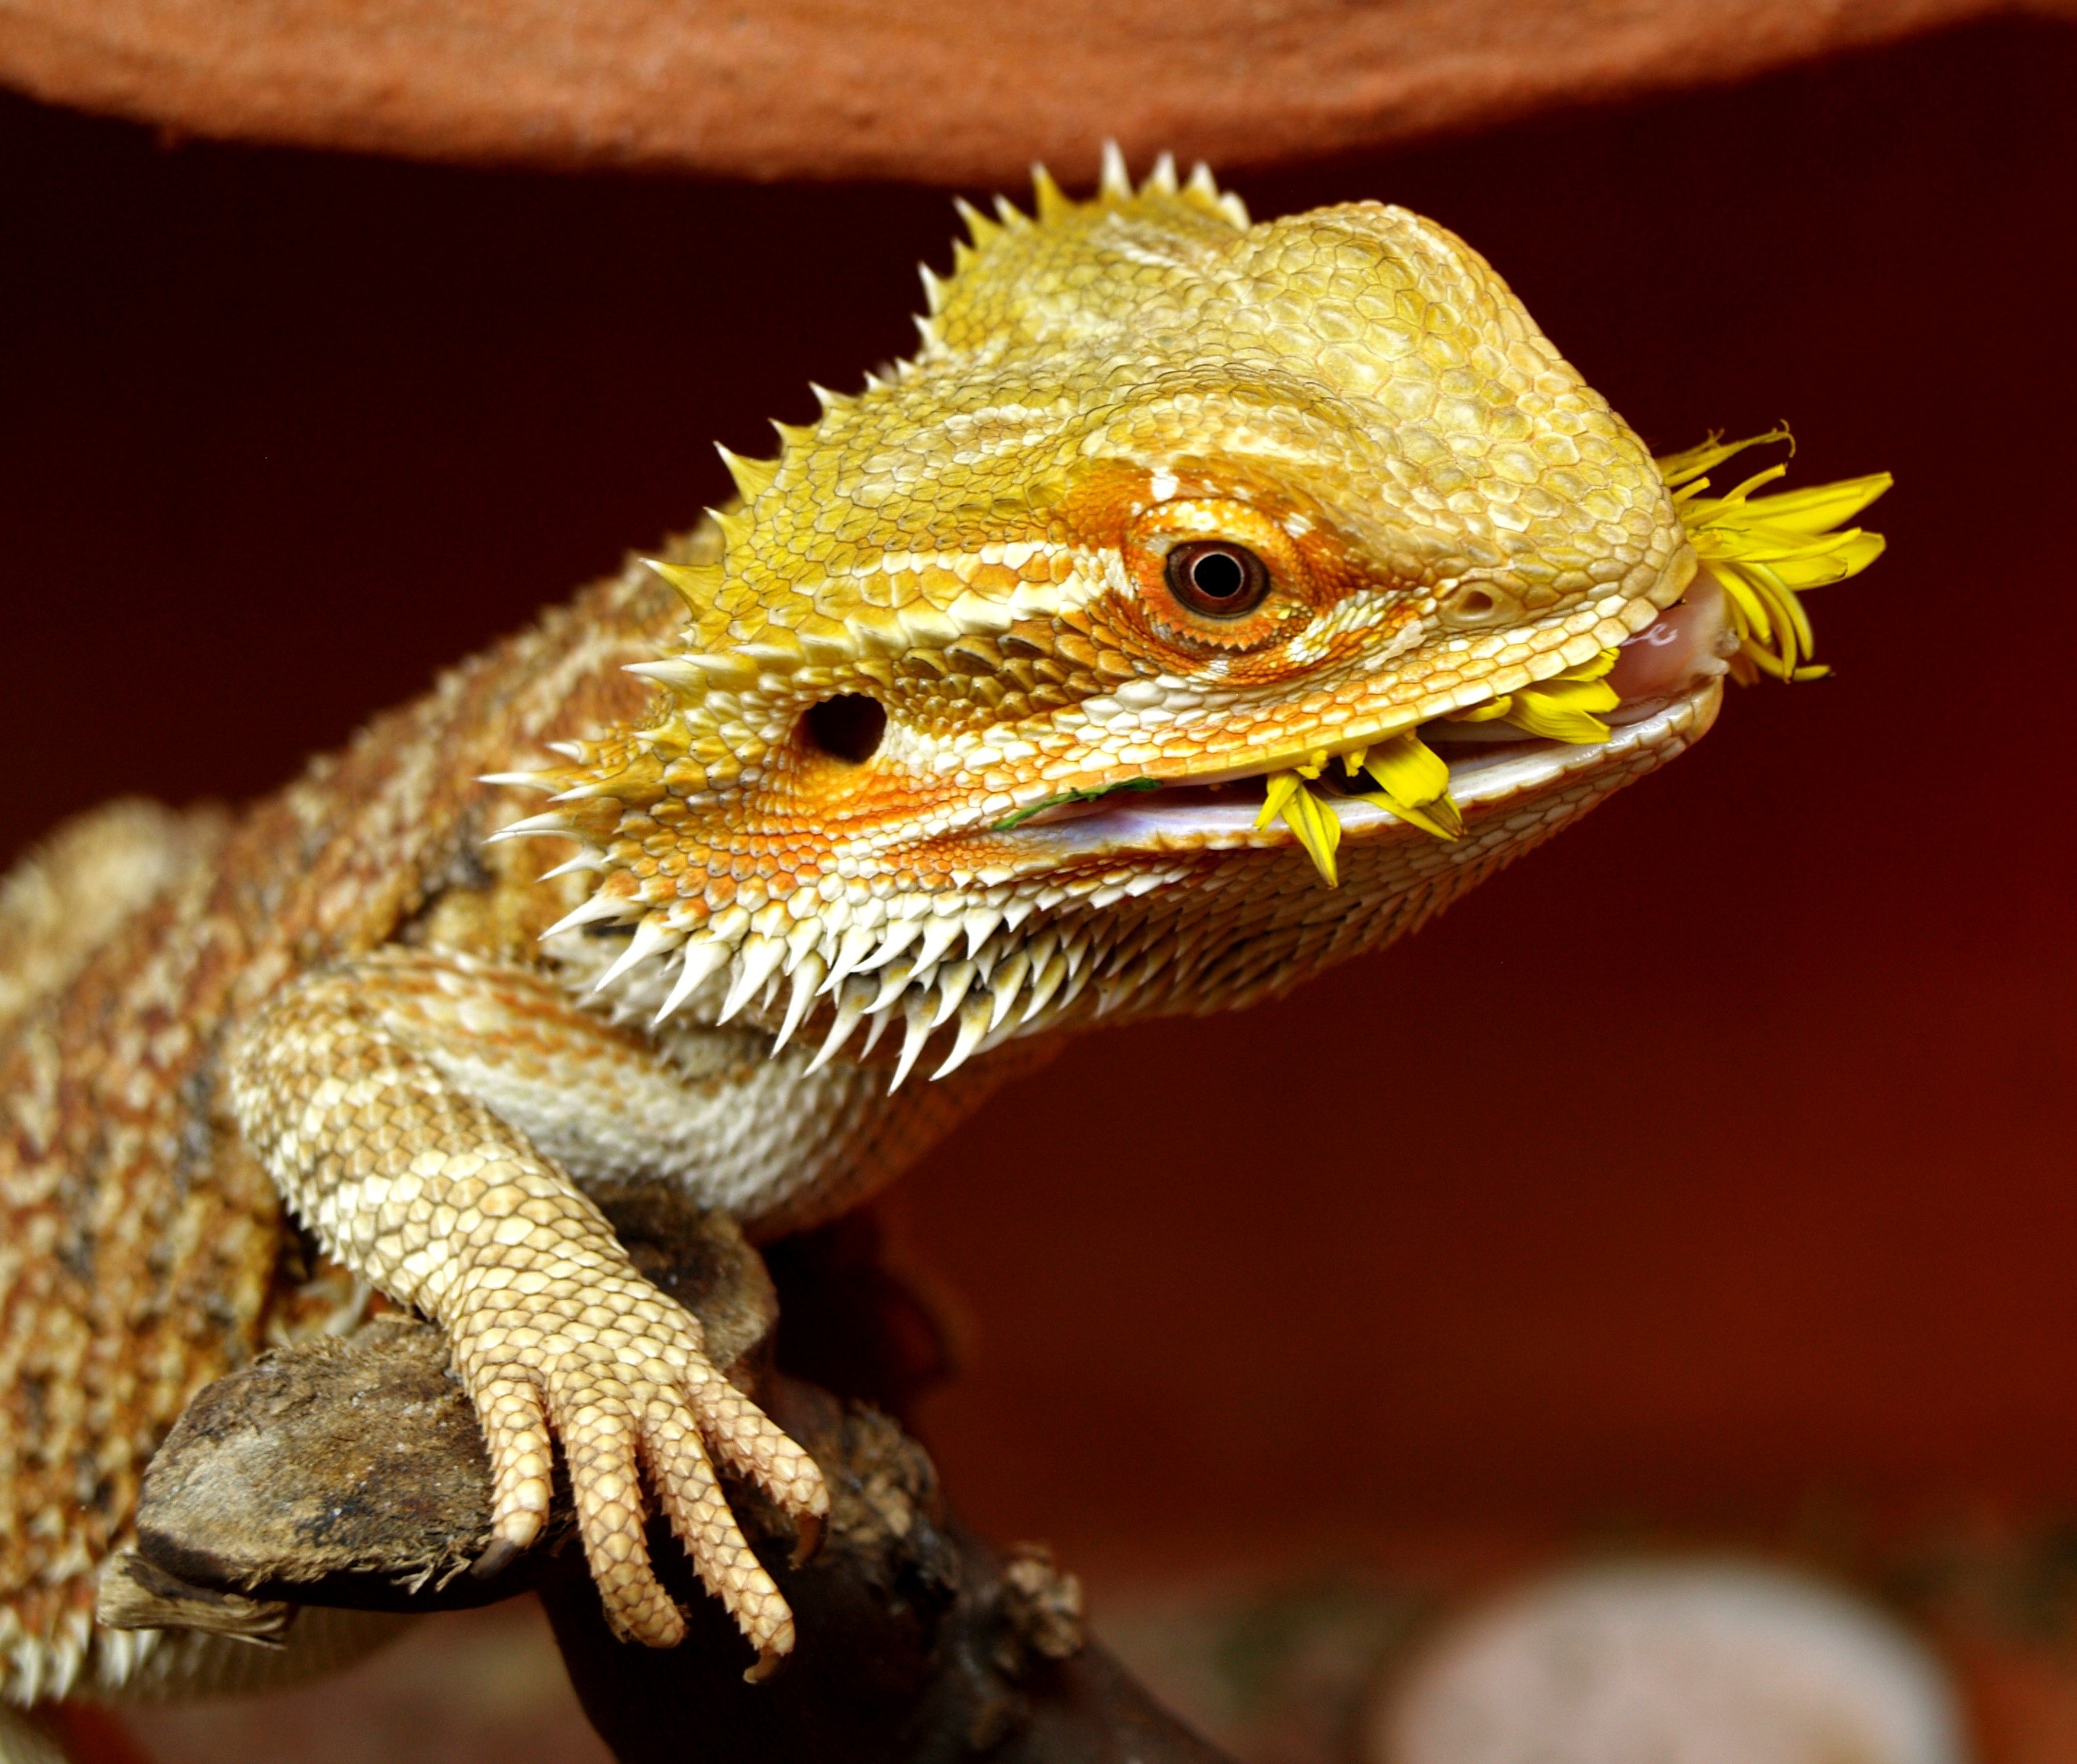
wildlife, beak, reptile, fauna, lizard, bearded dragon, close up, australia, animals, vertebrate, macro photography, agamidae, pogona vitticeps, agama, scaled reptile